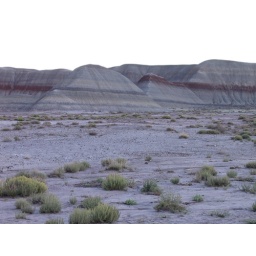
Stopped along the road to snap the banded colors of the Painted Desert. Clouds seem to have erased the sky in this photo.2005-06-03_19.41.15_a95_PetrifiedForestNP